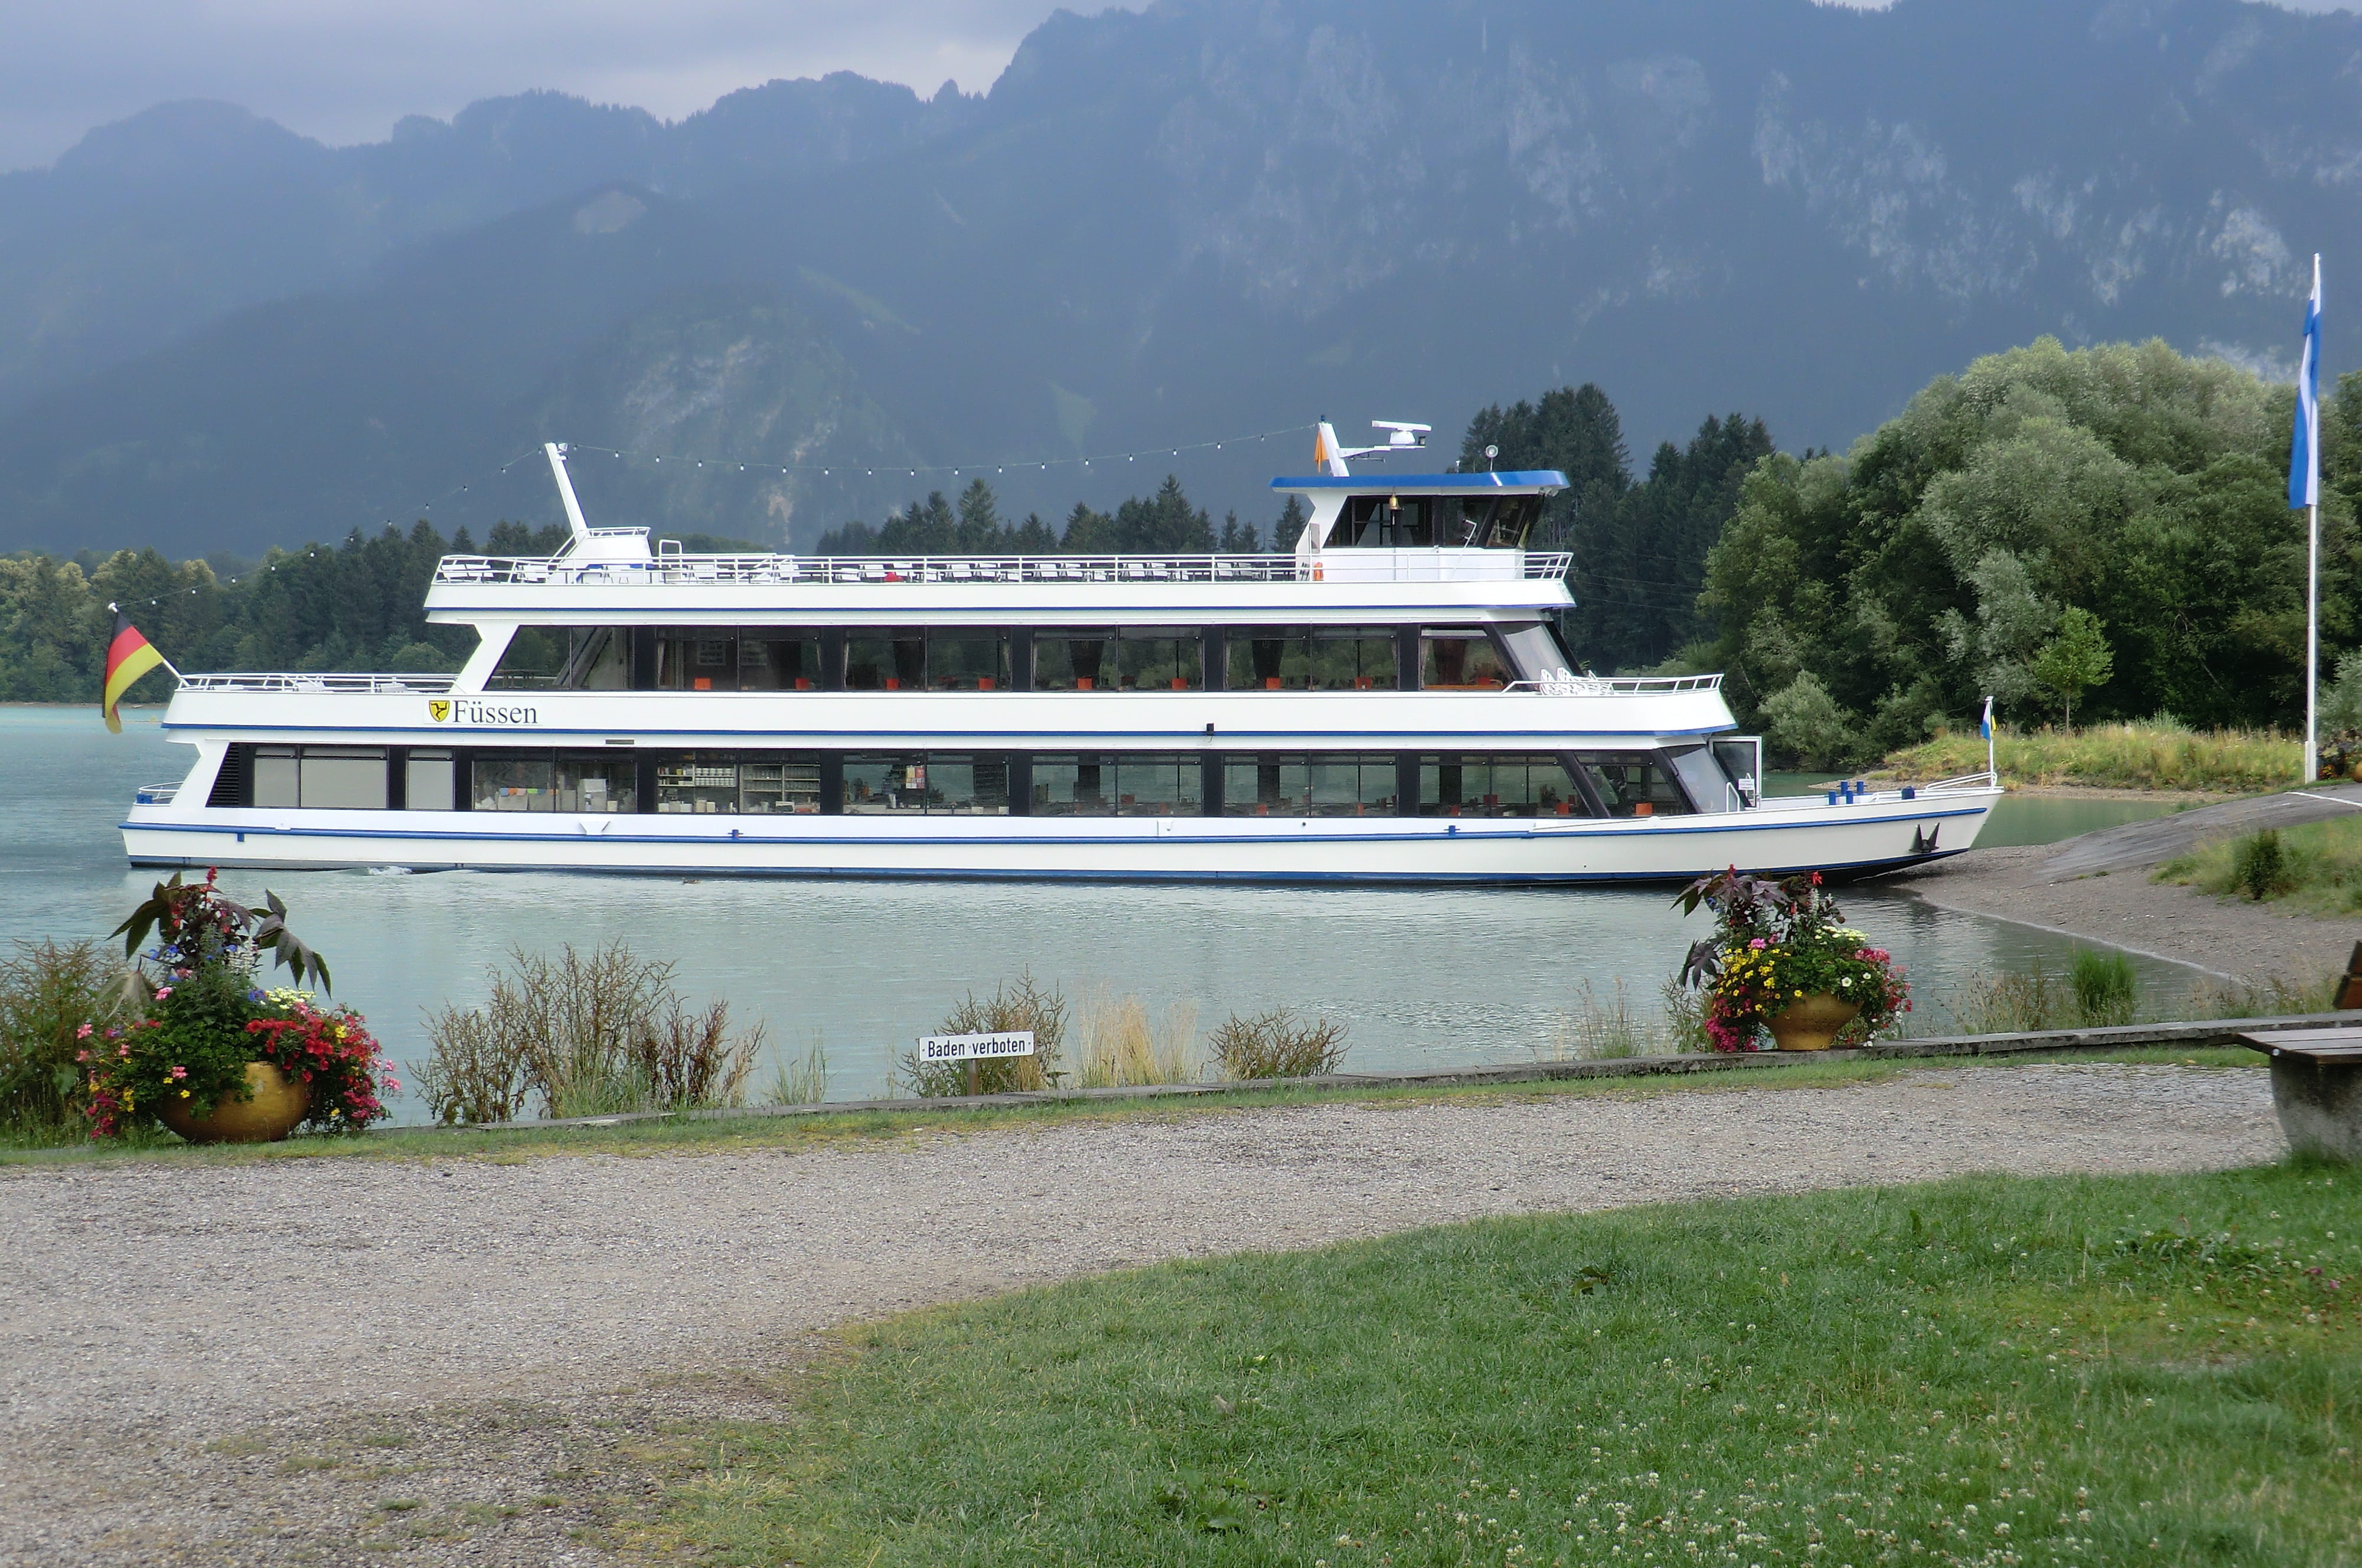
holiday, lake, germany, Fuessen, mountains, waterway, water transportation, boat, motor ship, passenger ship, watercraft, plant, vehicle, river, fjord, yacht, ship, plant community, ferry, boating, luxury yacht, landscape, mountain